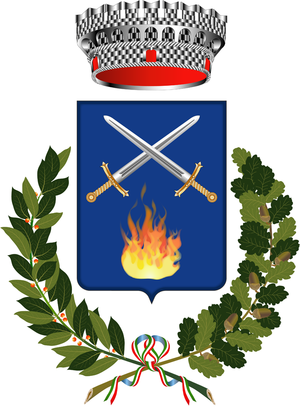
Gergei est une commune italienne de la province du Sud-Sardaigne dans la région Sardaigne en Italie.